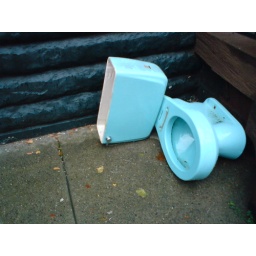
I was walking to class in the morning and this was outside an apartment building on the sidewalk